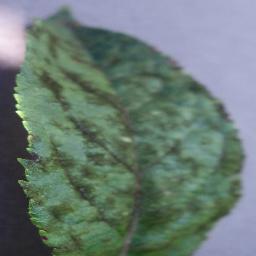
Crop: apple
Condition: scab